Criticism of suburbia

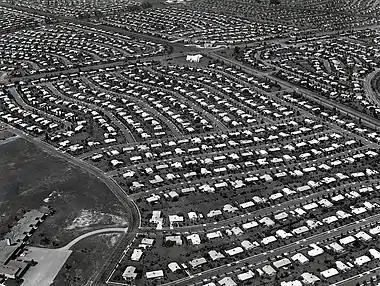
Aerial view of Levittown, Pennsylvania ; William Levitt refused to sell Levittown homes to people of color

More than half of Americans have described their neighborhoods as suburban, though some have recognized the fact that there is no clear definition of what "suburban" actually means.